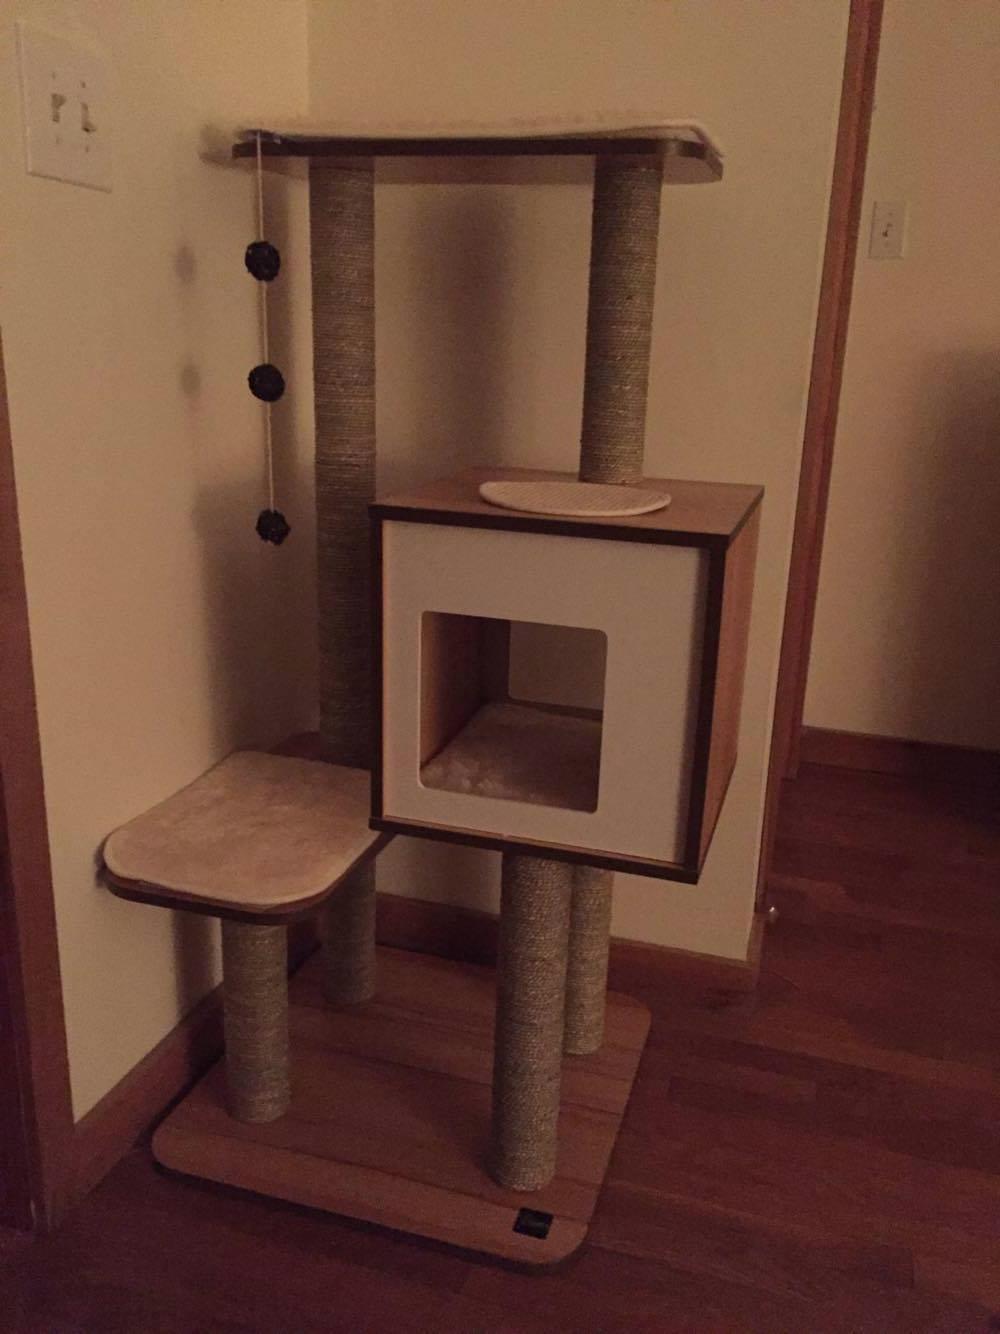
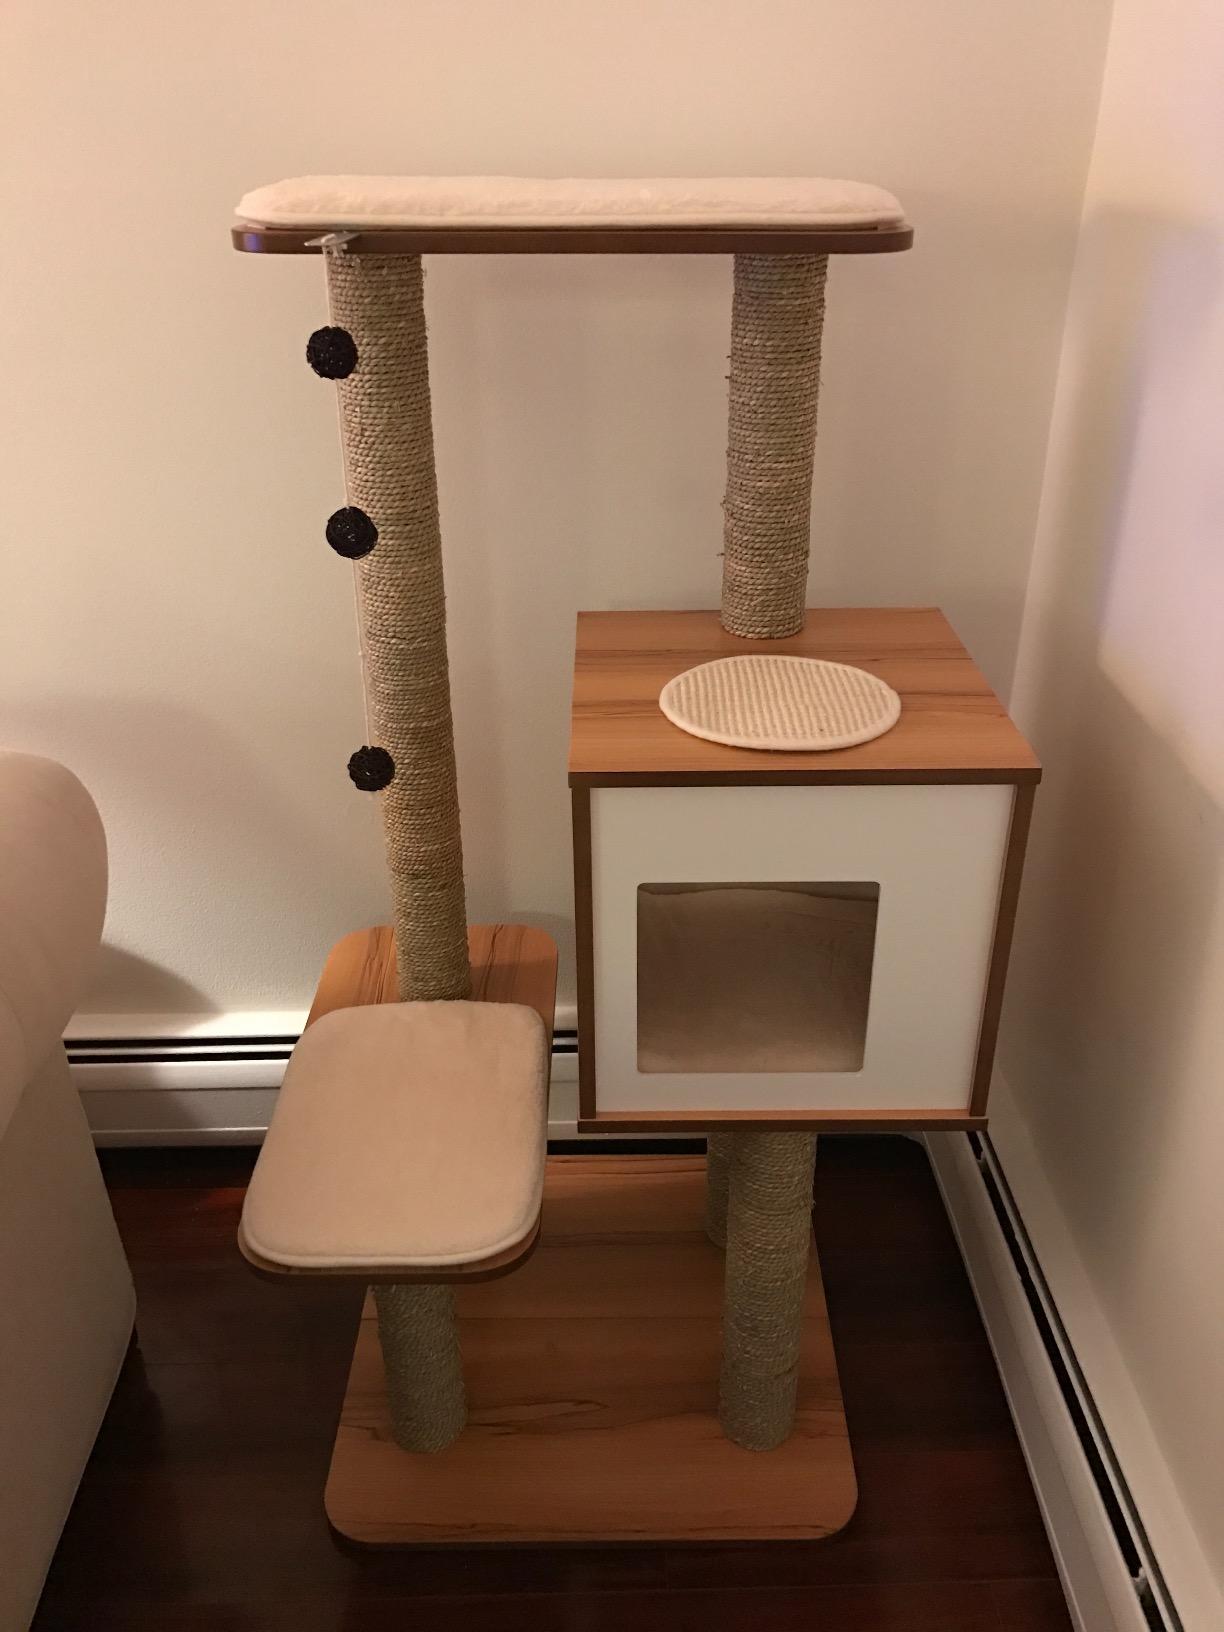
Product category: items_cat tree
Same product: yes